Alba Mons

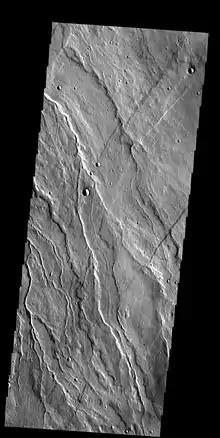
Lava flows with central channels on NW flank of Alba Mons. Note that the lava flows are crosscut by faults and graben, indicating that the faults are younger than the flows (THEMIS VIS).

Alba's well-preserved lava flows and faults provide an excellent photogeologic record of the volcano's evolution. Using crater counting and basic principles of stratigraphy, such as superposition and cross-cutting relationships, geologists have been able to reconstruct much of Alba's geologic and tectonic history. Most of the constructional volcanic activity at Alba is believed to have occurred within a relatively brief time interval (about 400 million years) of Mars history, spanning mostly the late Hesperian to very early Amazonian epochs. Faulting and graben formation in the region occurred in two early stages: one preceding and the other contemporaneous with the volcano's formation. Two late stages of graben formation occurred after volcanic activity had largely ended.